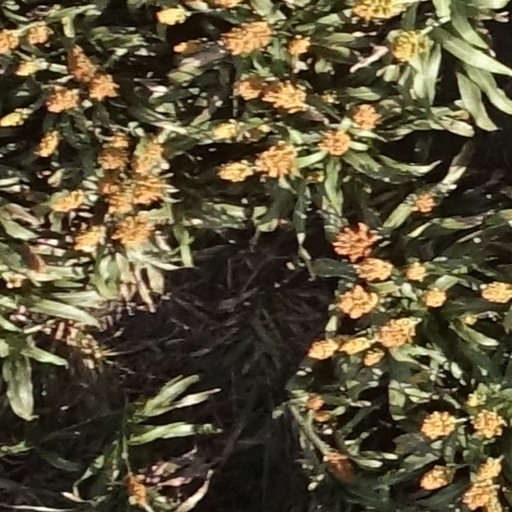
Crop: sorghum